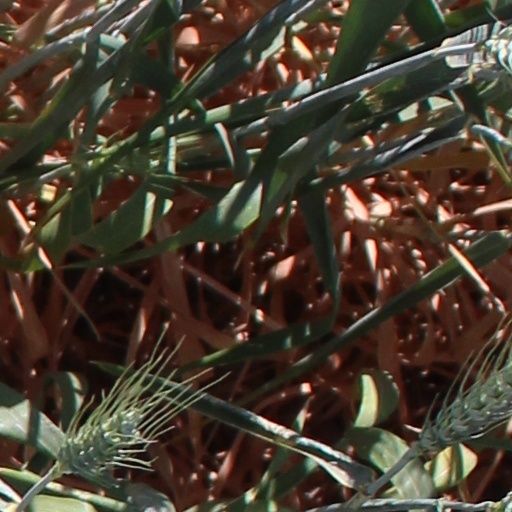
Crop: wheat